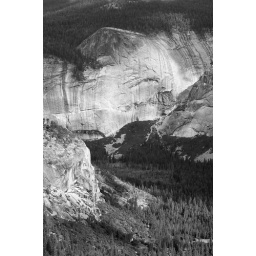
Granite rock face above a high valley in Yosemite, seen from Half Dome.